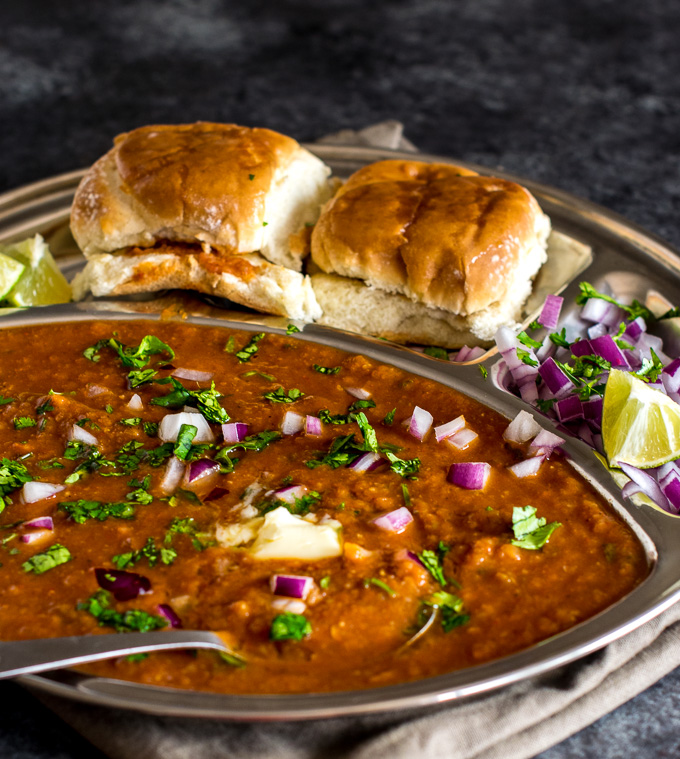
Dish: pav_bhaji